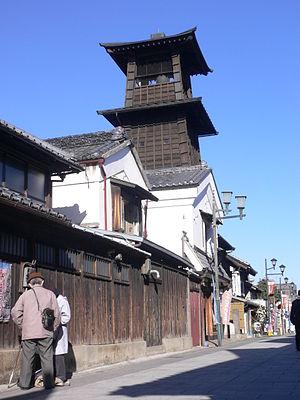
En 1996, dans son effort pour combattre la pollution sonore et pour protéger et promouvoir l'environnement, le Ministère de l'environnement du Japon a désigné les 100 sons naturels du Japon. 738 propositions arrivèrent de tout le pays et les « 100 meilleures » furent sélectionnées après examen par le groupe d'étude japonais des sons naturels. Ces éléments de paysage sonore sont des symboles pour les résidents locaux et doivent servir à promouvoir la redécouverte des sons de la vie quotidienne. La sixième Assemblée Nationale sur la conservation des paysages sonores s'est tenue à Matsuyama, dans la préfecture d'Ehime, en 2002.